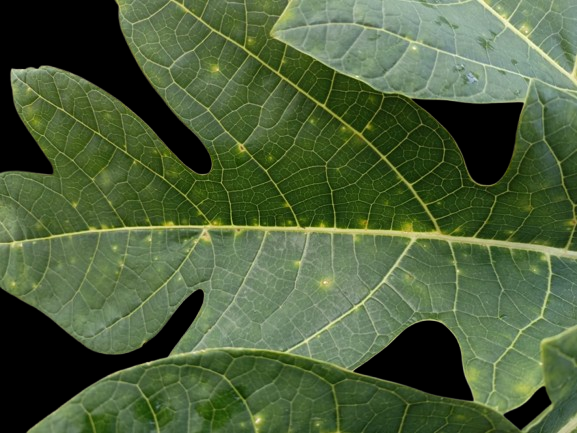
Crop: Papaya
Label: Pathogen_symptoms